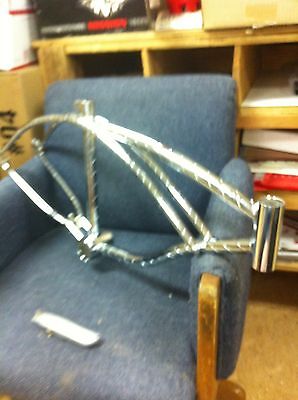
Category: bicycle